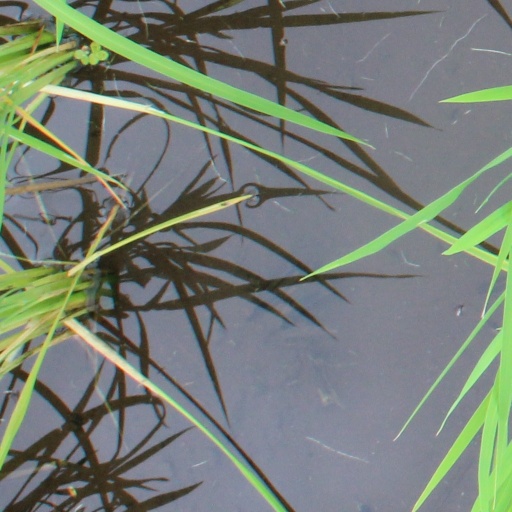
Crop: rice